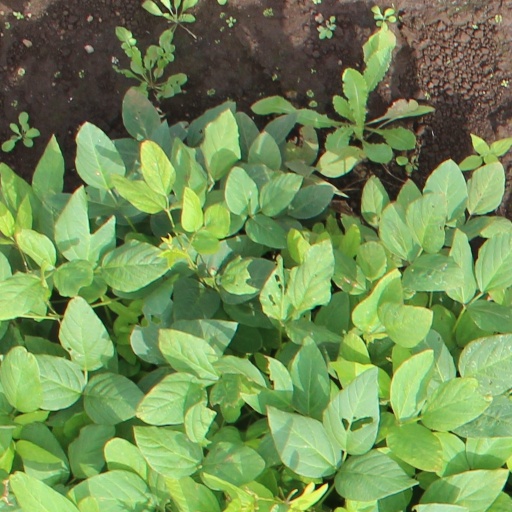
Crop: soybean